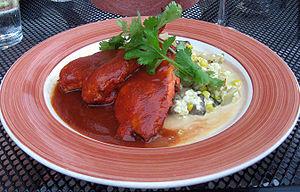
La cuisine mexicaine est considérée comme très variée de par son héritage préhispanique et européen, conséquence de la conquête espagnole de l'empire Aztèque au cours du XVIᵉ siècle. Elle a aussi connu l'influence des cuisines africaines, caraïbéennes, asiatiques et moyen-orientales. La base traditionnelle de cette cuisine est le maïs, ainsi que d'autres aliments d'origine autochtone comme le haricot, l'avocat, la tomate, la dinde, les cacahuètes, la vanille et le piment, accompagnés de riz, transporté par les Espagnols. Les Européens ont amené avec eux un grand nombre d'aliments parmi lesquels les plus importants sont les viandes d'animaux domestiqués, les produits laitiers, et diverses herbes et épices.